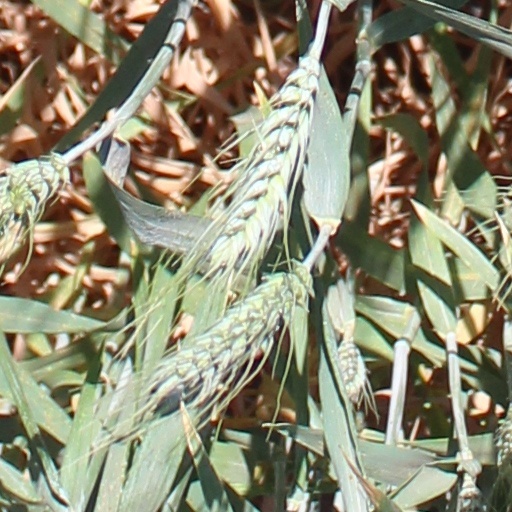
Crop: wheat